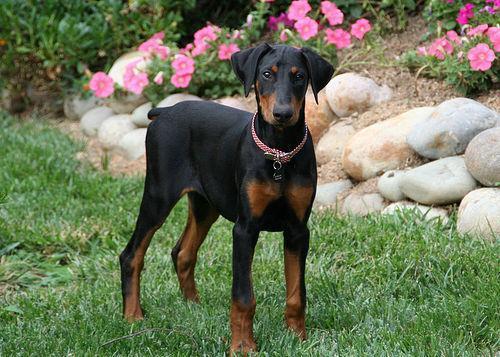
Doberman